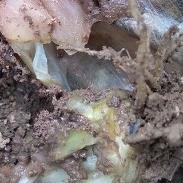
Crop: Onion
Condition: bulb-blight-d